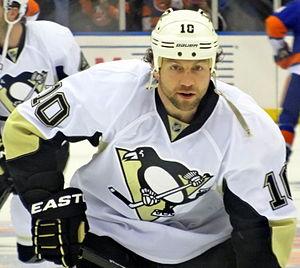
Brenden Morrow est un joueur professionnel canadien de hockey sur glace.